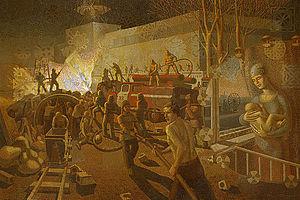
Peinture par Alexei Akindinova ""Tchernobyl. Dernier jour de Pripyat ""(accident de la centrale nucléaire de Tchernobyl 26 Avril, 1986). 120x180 cm, huile sur toile. 2013-2014 ans de création.